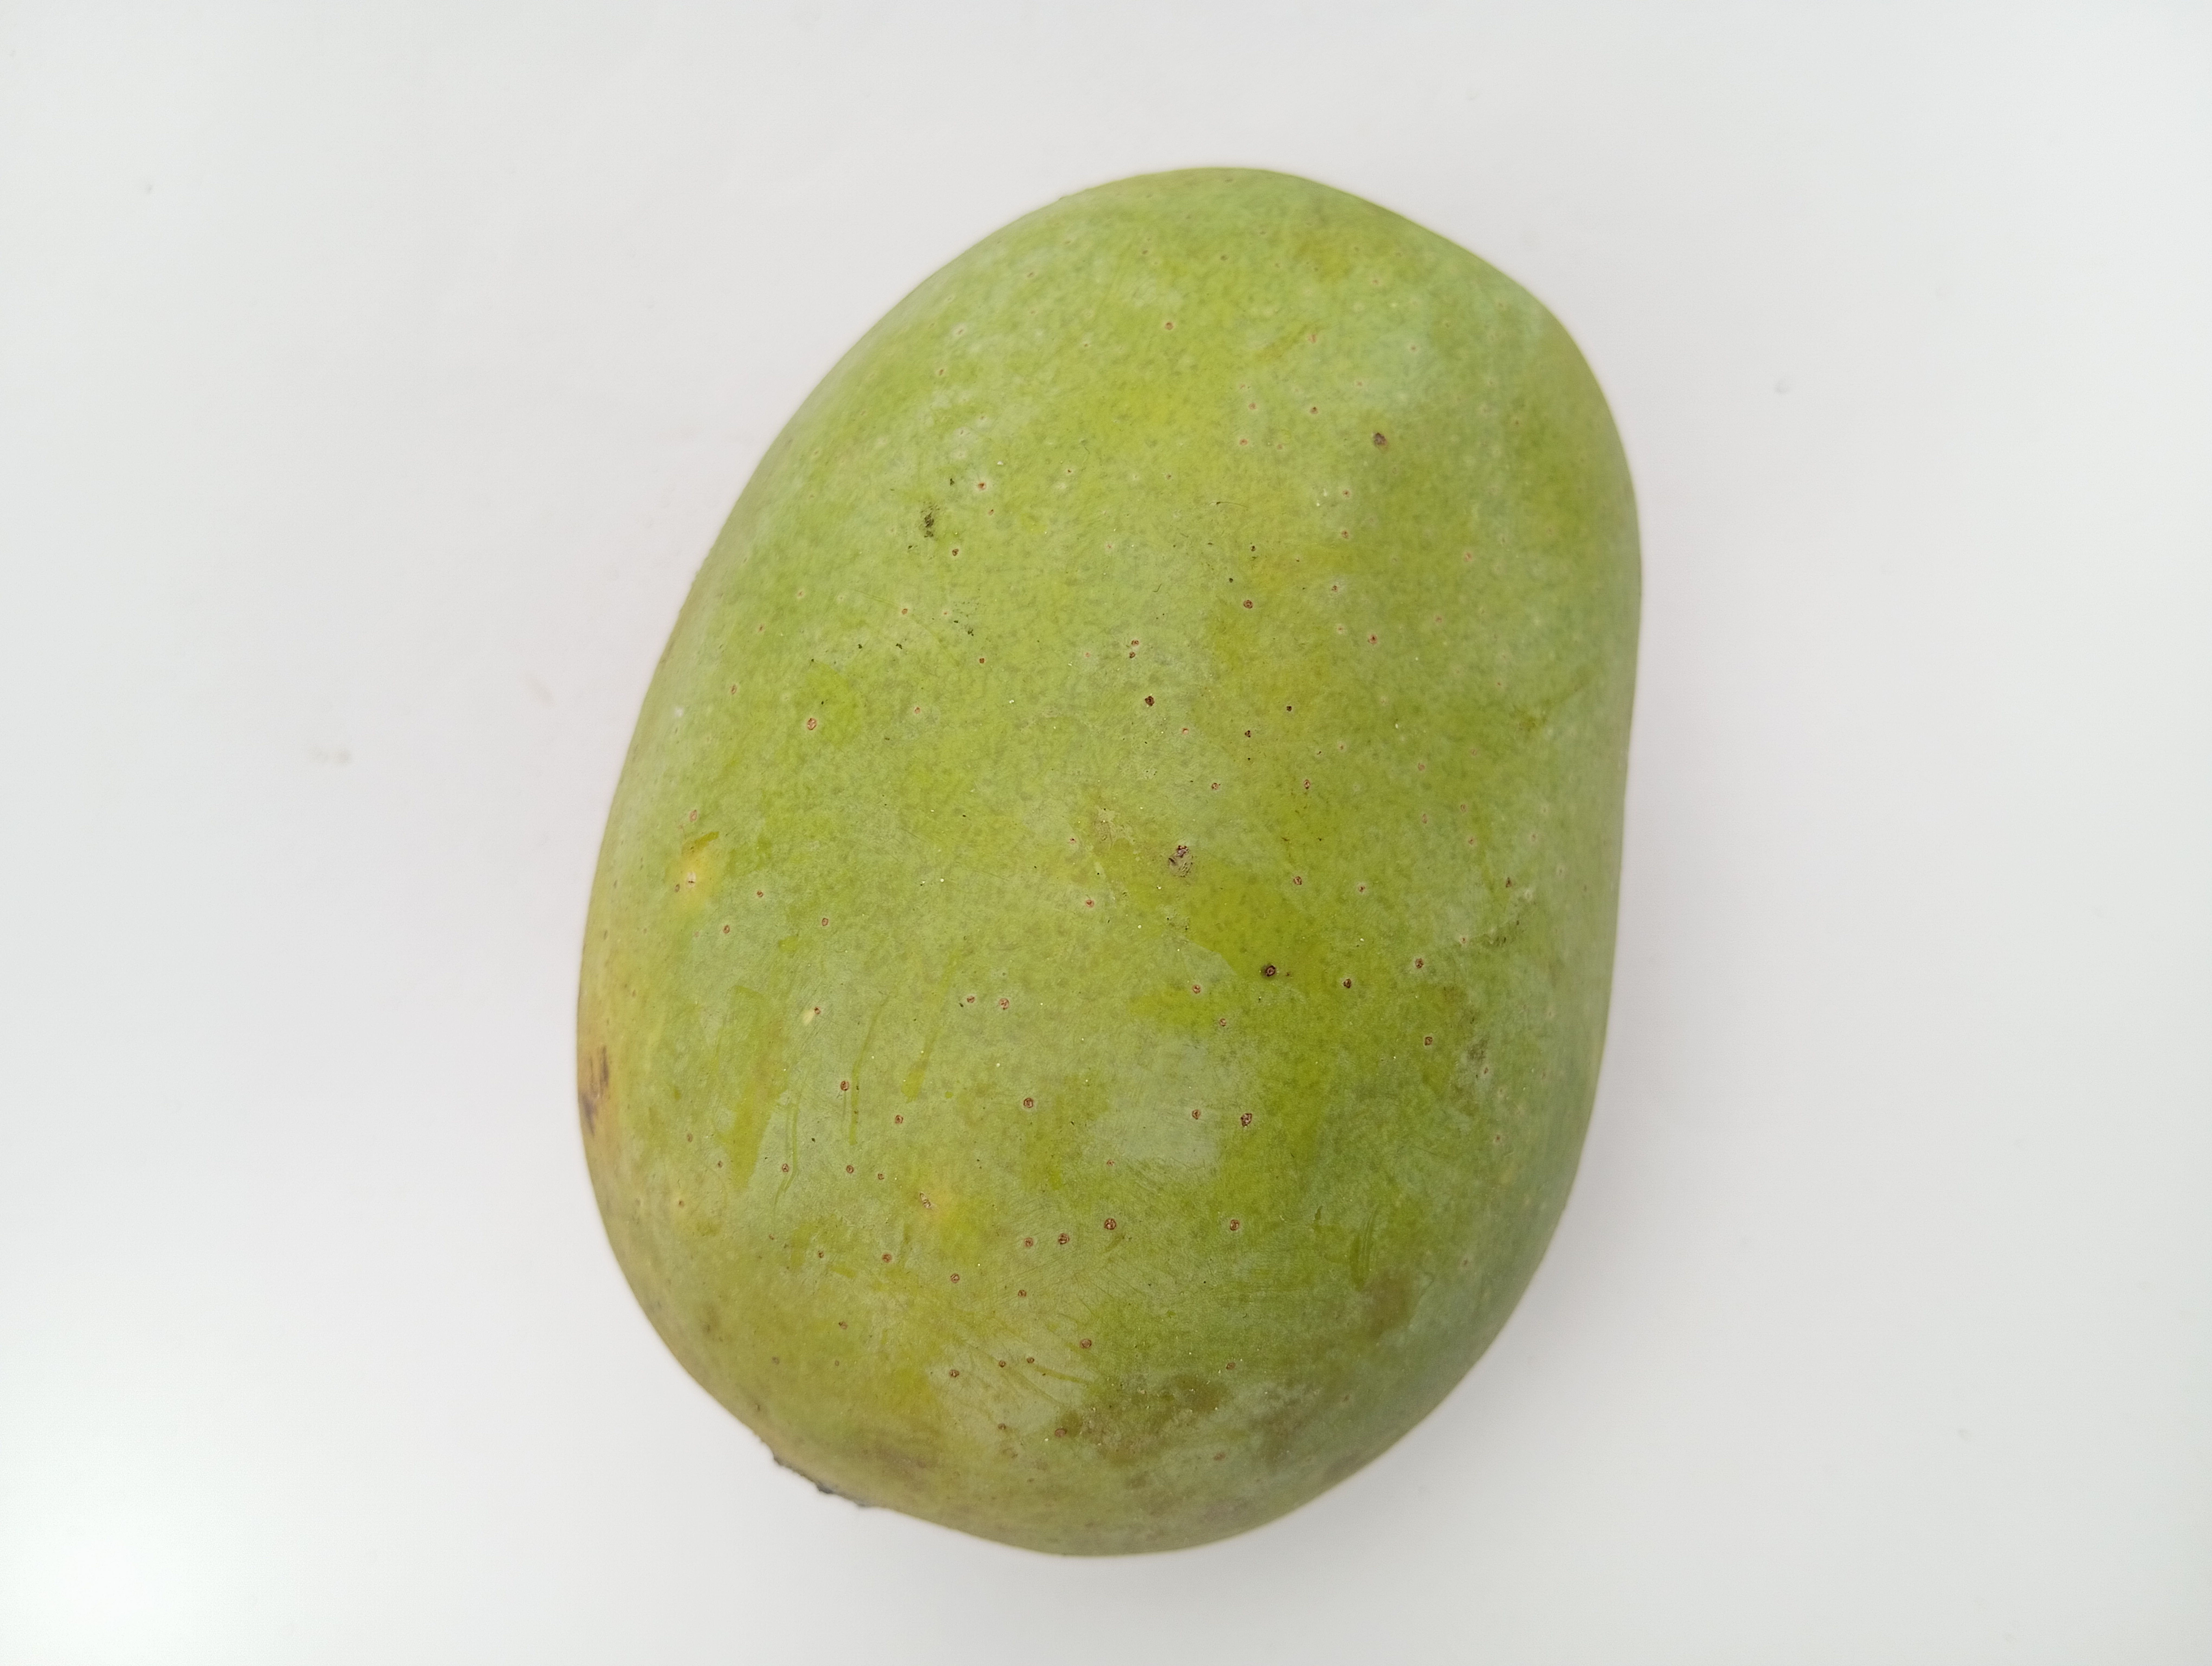
Mango variety: Langra